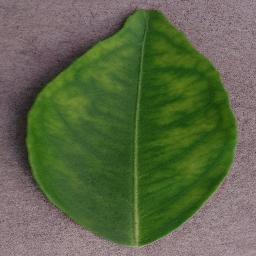
Label: Orange___Haunglongbing_(Citrus_greening)